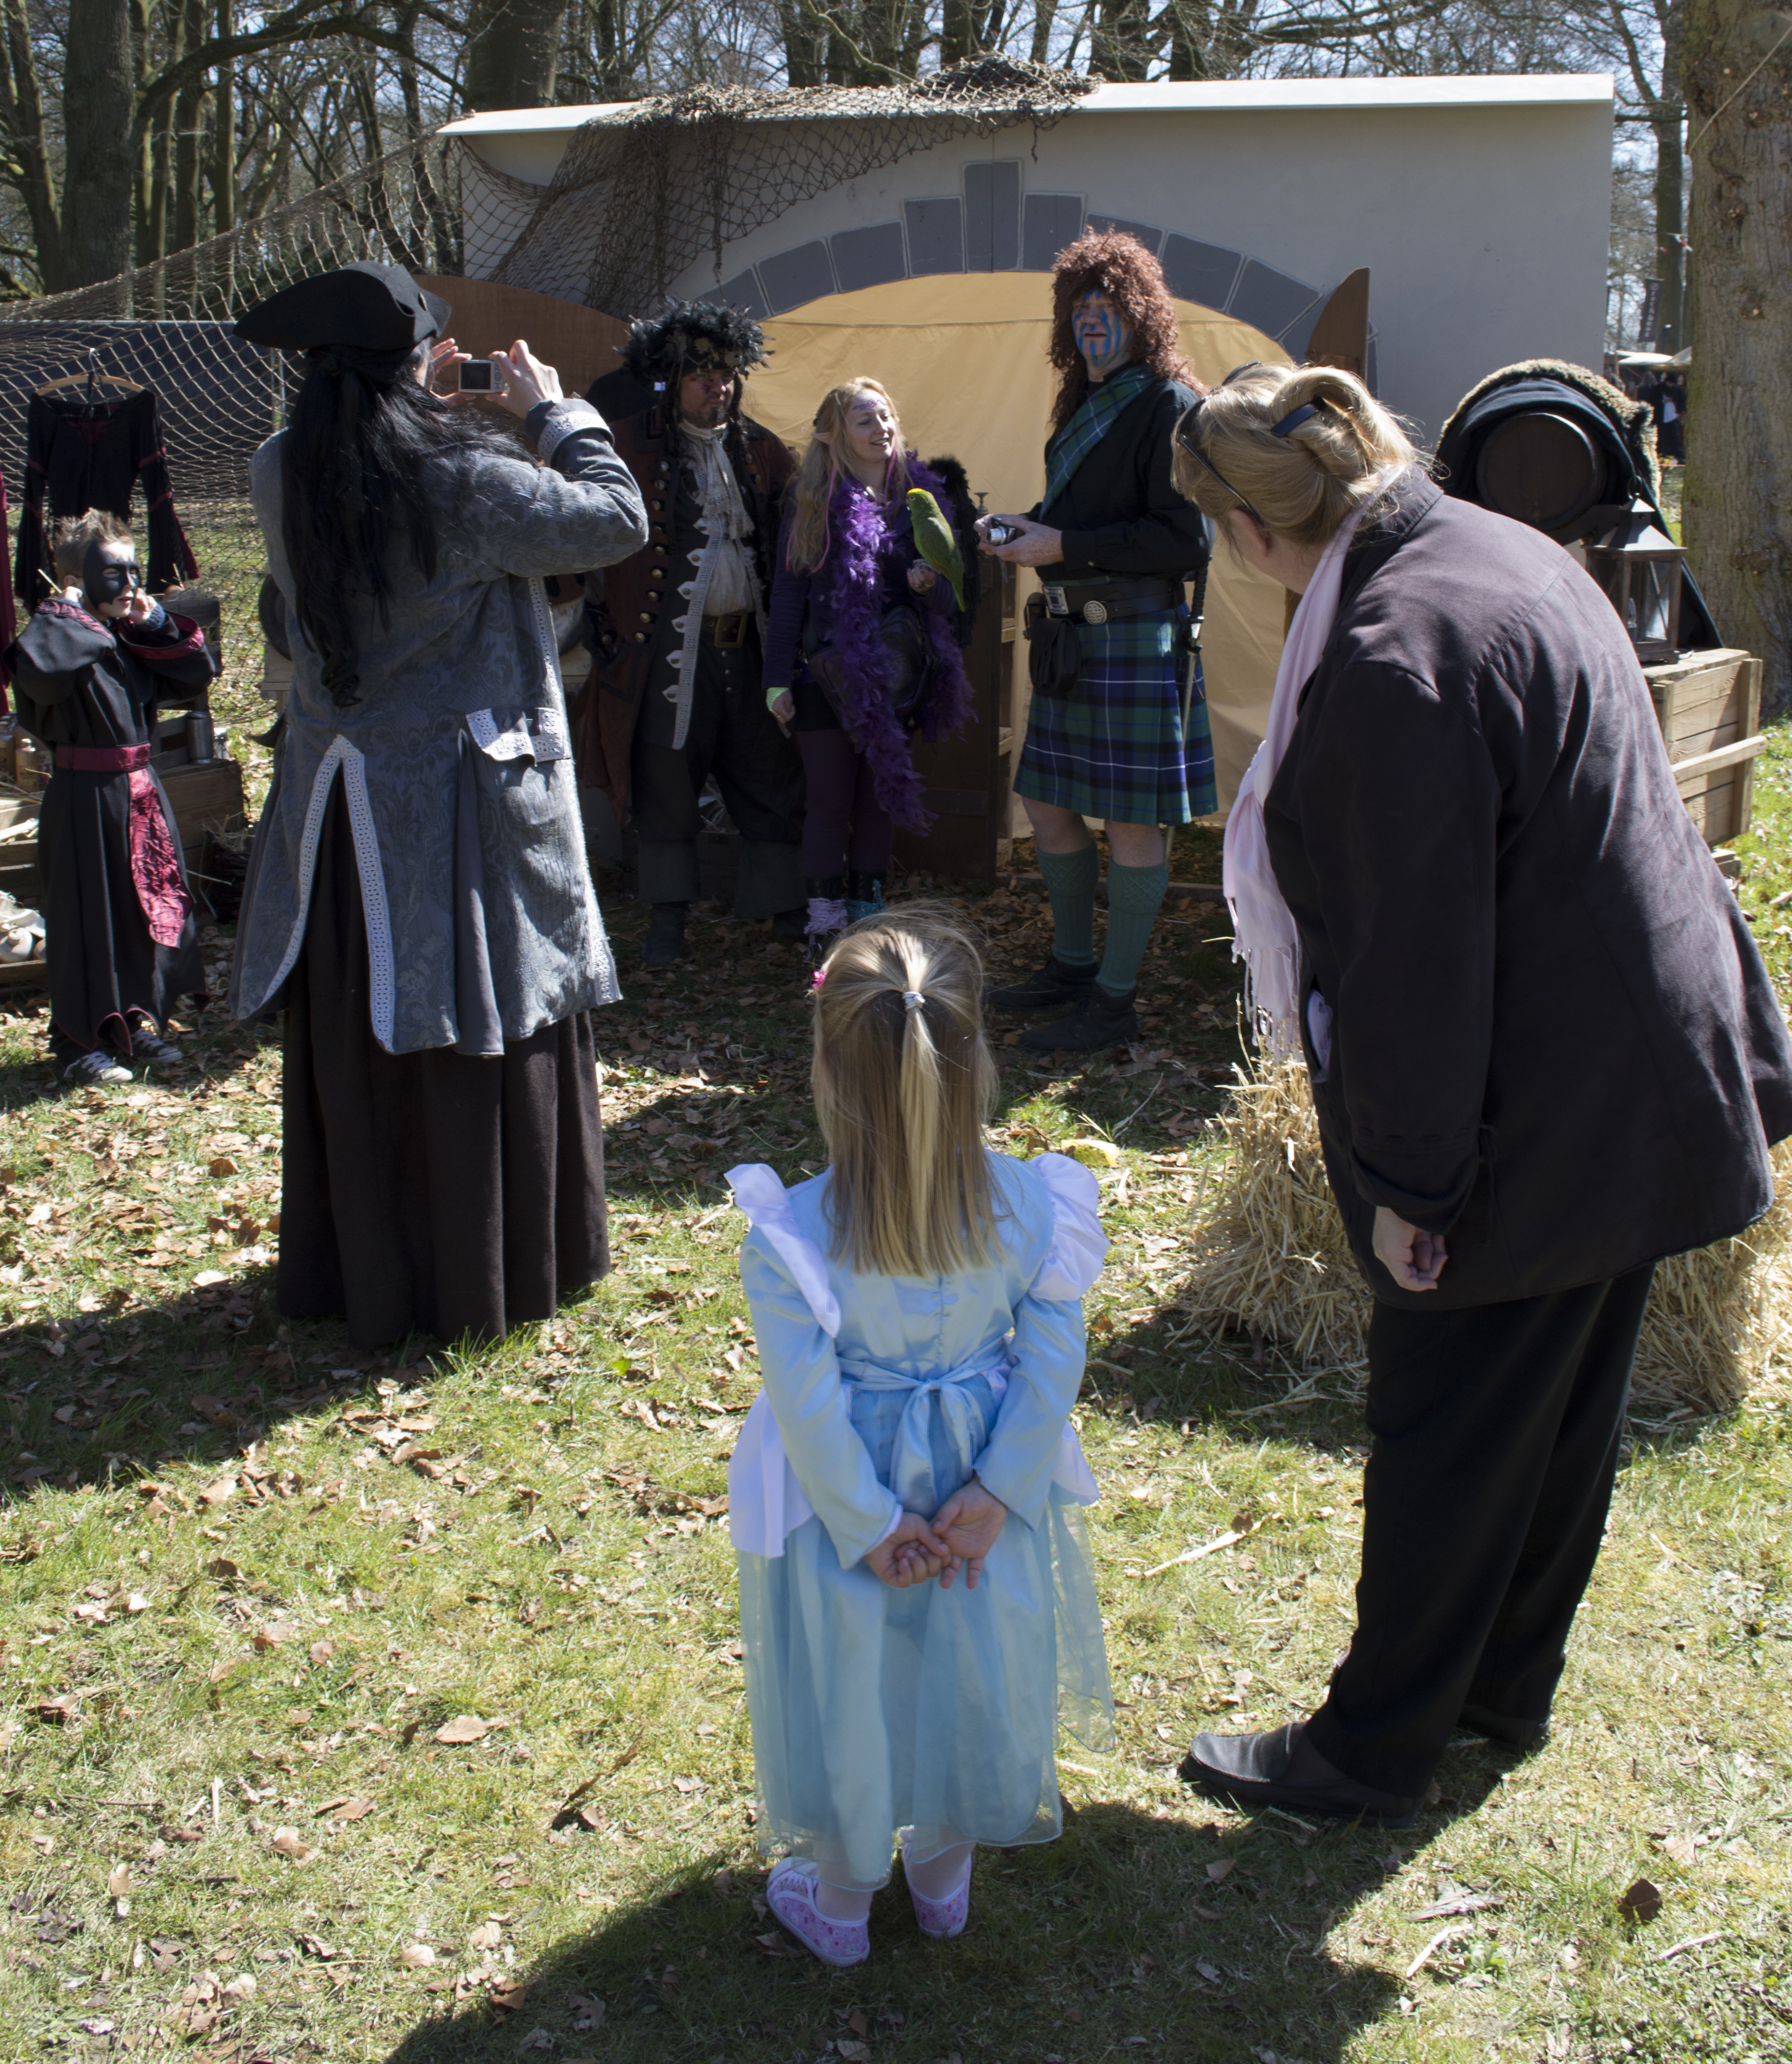
outdoor, people, photography, photo, nikon, clothing, holland, festival, nederland, netherlands, 2013, fun, dress, dutch, outdoorphotography, picture, photograph, fotos, foto, fotografie, fantasy, elf, event, costume, fair, middle ages, paulvandevelde, pdvandevelde, padagudaloma, dordrecht, nederlandinfotos, evenementenfotografie, pvdvfotografie, pdvandeveldedordrecht, nederlandsefotografie, dutchphotogaraphy, totallydutch, fotografienederland, hollandsefotografie, fotografieholland, haarzuilens, dehaar, elfia, kasteeldehaar, elffantasyfair, elfiahaarzuilens, fantasyevent, elfia2013, wwwelfiacom, dwarveshobbits